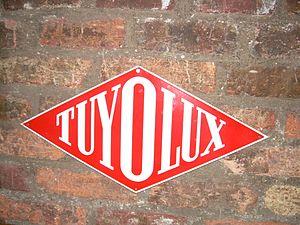
Plaque émaillée marque Tuyolux 1957
La plaque émaillée est un support de communication et de publicité qui a connu son plus grand développement dans la première moitié du XXᵉ siècle et la décennie suivante.